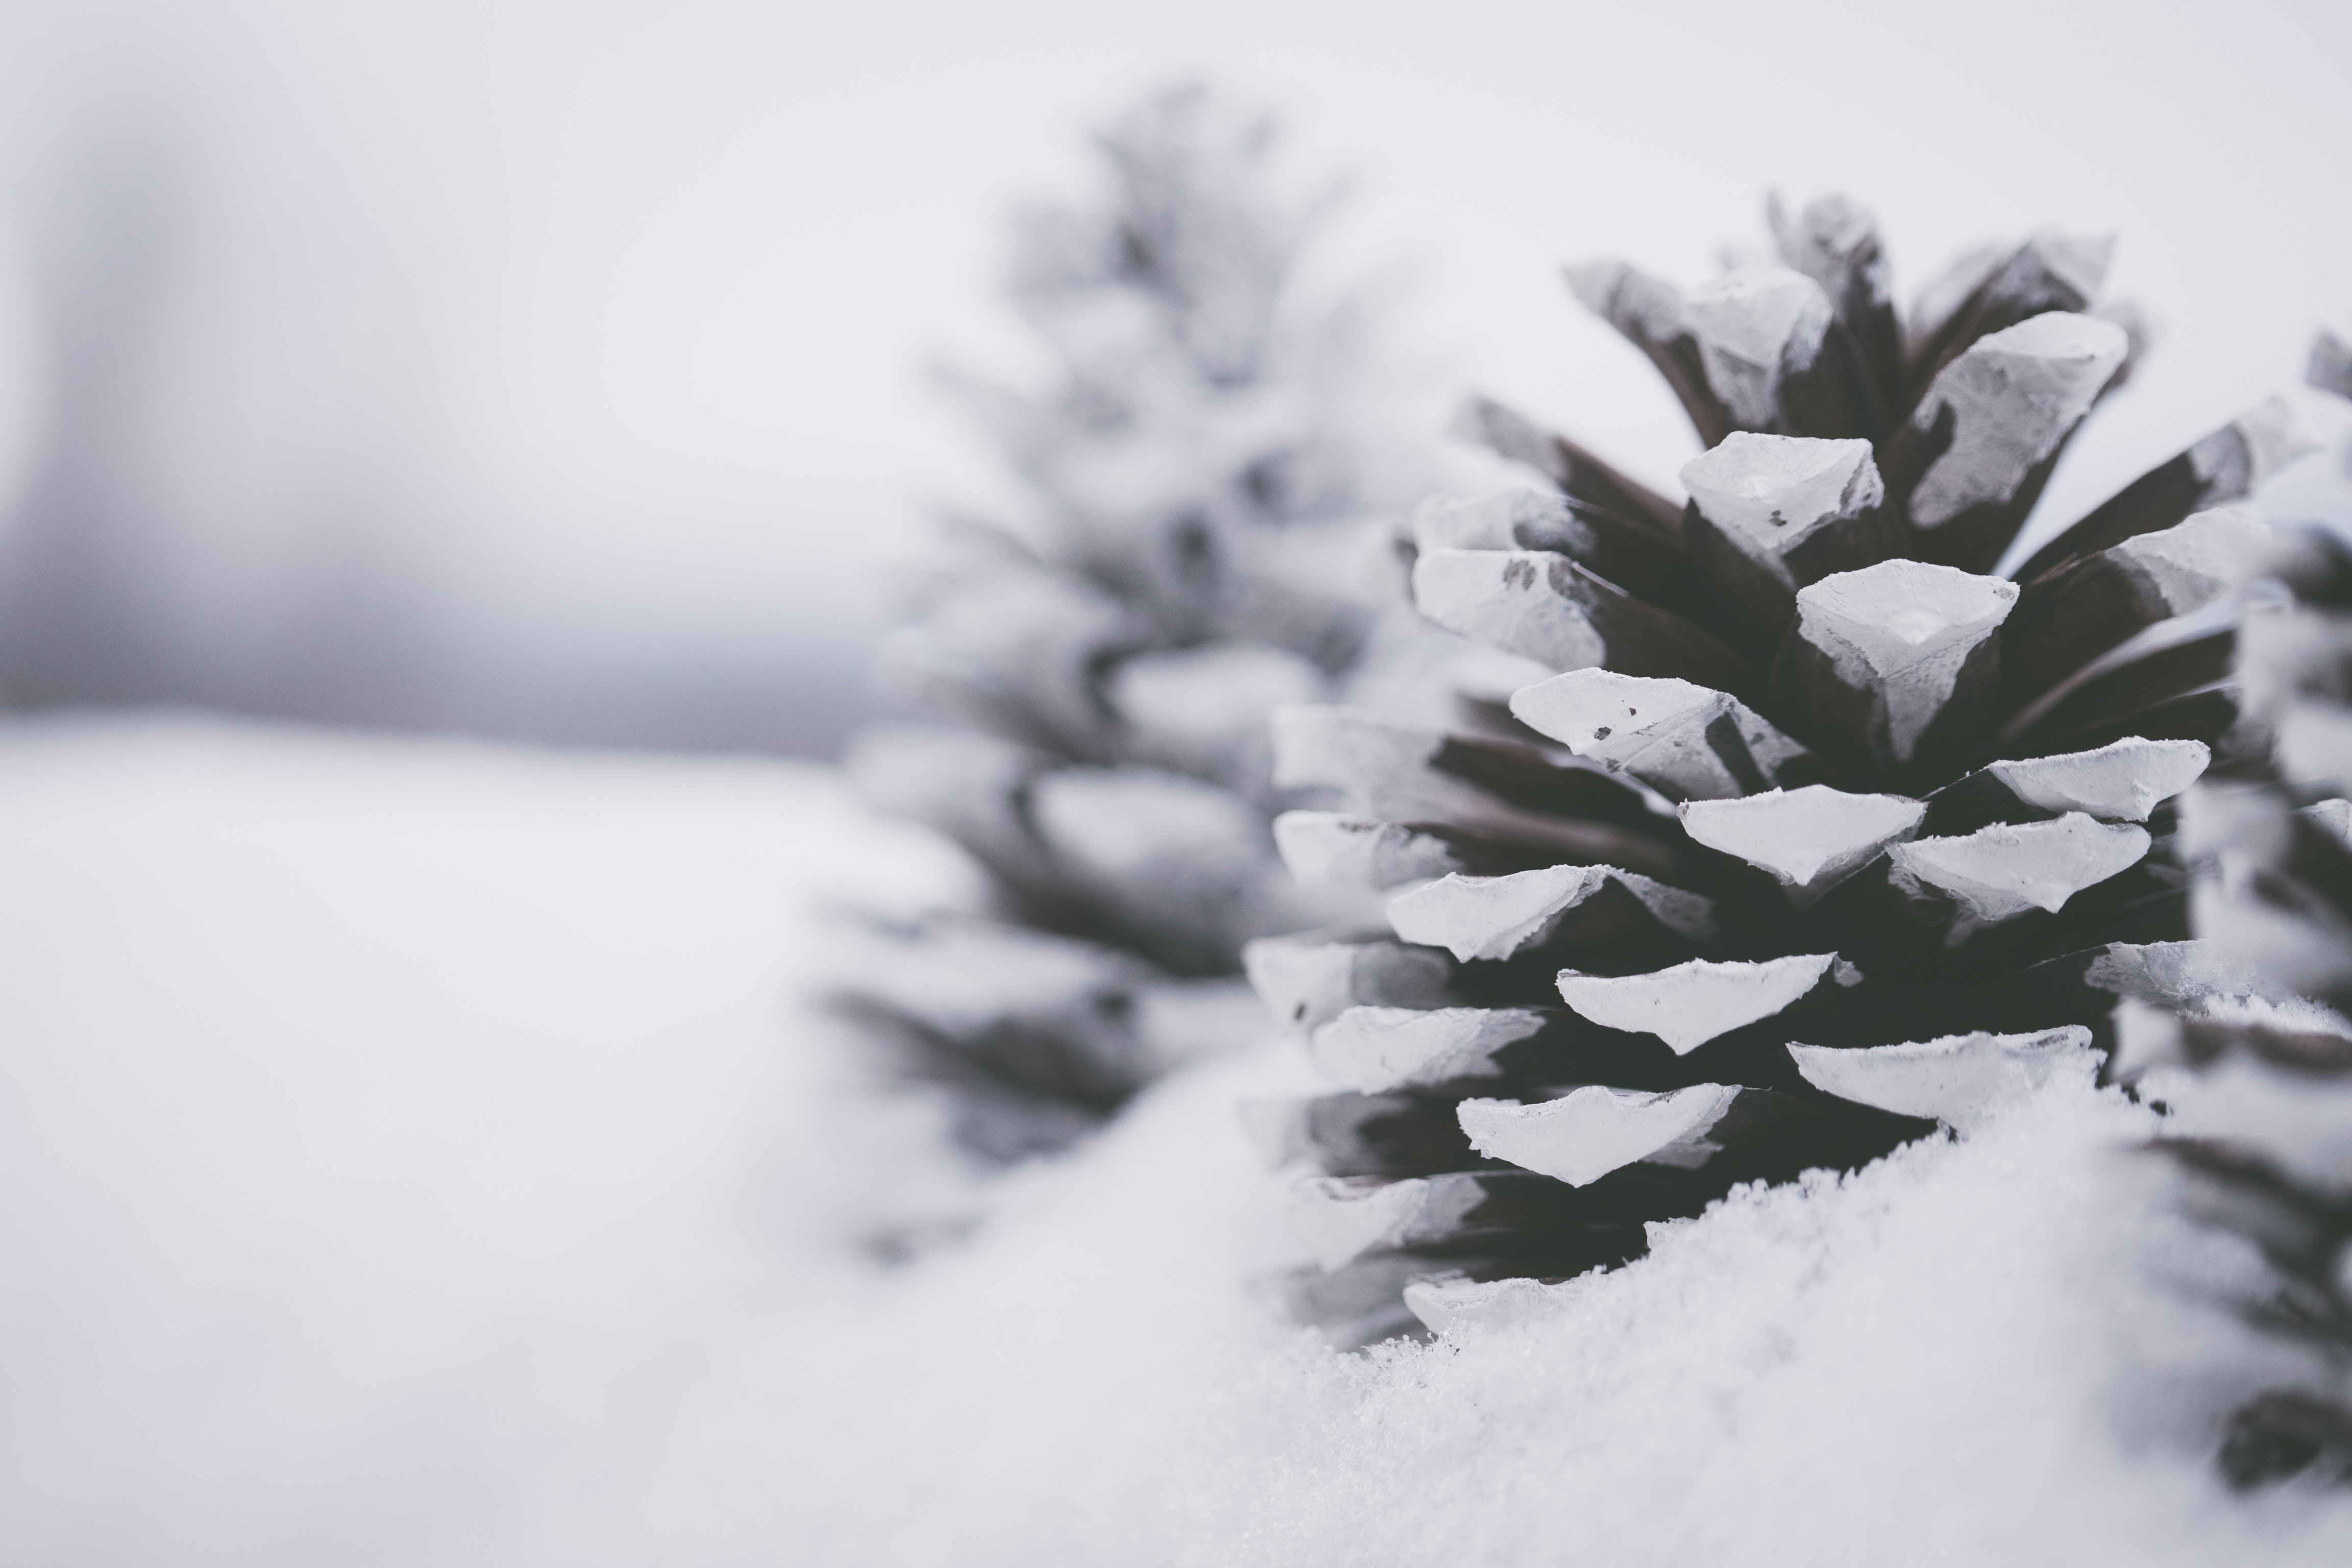
white, snow, winter, shortleaf black spruce, Colorado spruce, oregon pine, balsam fir, tree, leaf, branch, white pine, freezing, black and white, atmospheric phenomenon, plant, evergreen, spruce, pine, lodgepole pine, sky, conifer, monochrome photography, fir, pine family, botany, red pine, conifer cone, frost, woody plant, blizzard, monochrome, twig, photography, vascular plant, winter storm, American larch, forest, sitka spruce, plant stem, cypress family